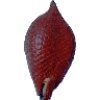
Label: Salak 1